Jim Broyhill

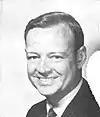
Jim Broyhill in 1971 as U.S. Representative

Broyhill believed there needed to be a more competitive election landscape in North Carolina, and that he could play a role in strengthening the Republican party by running for office himself.